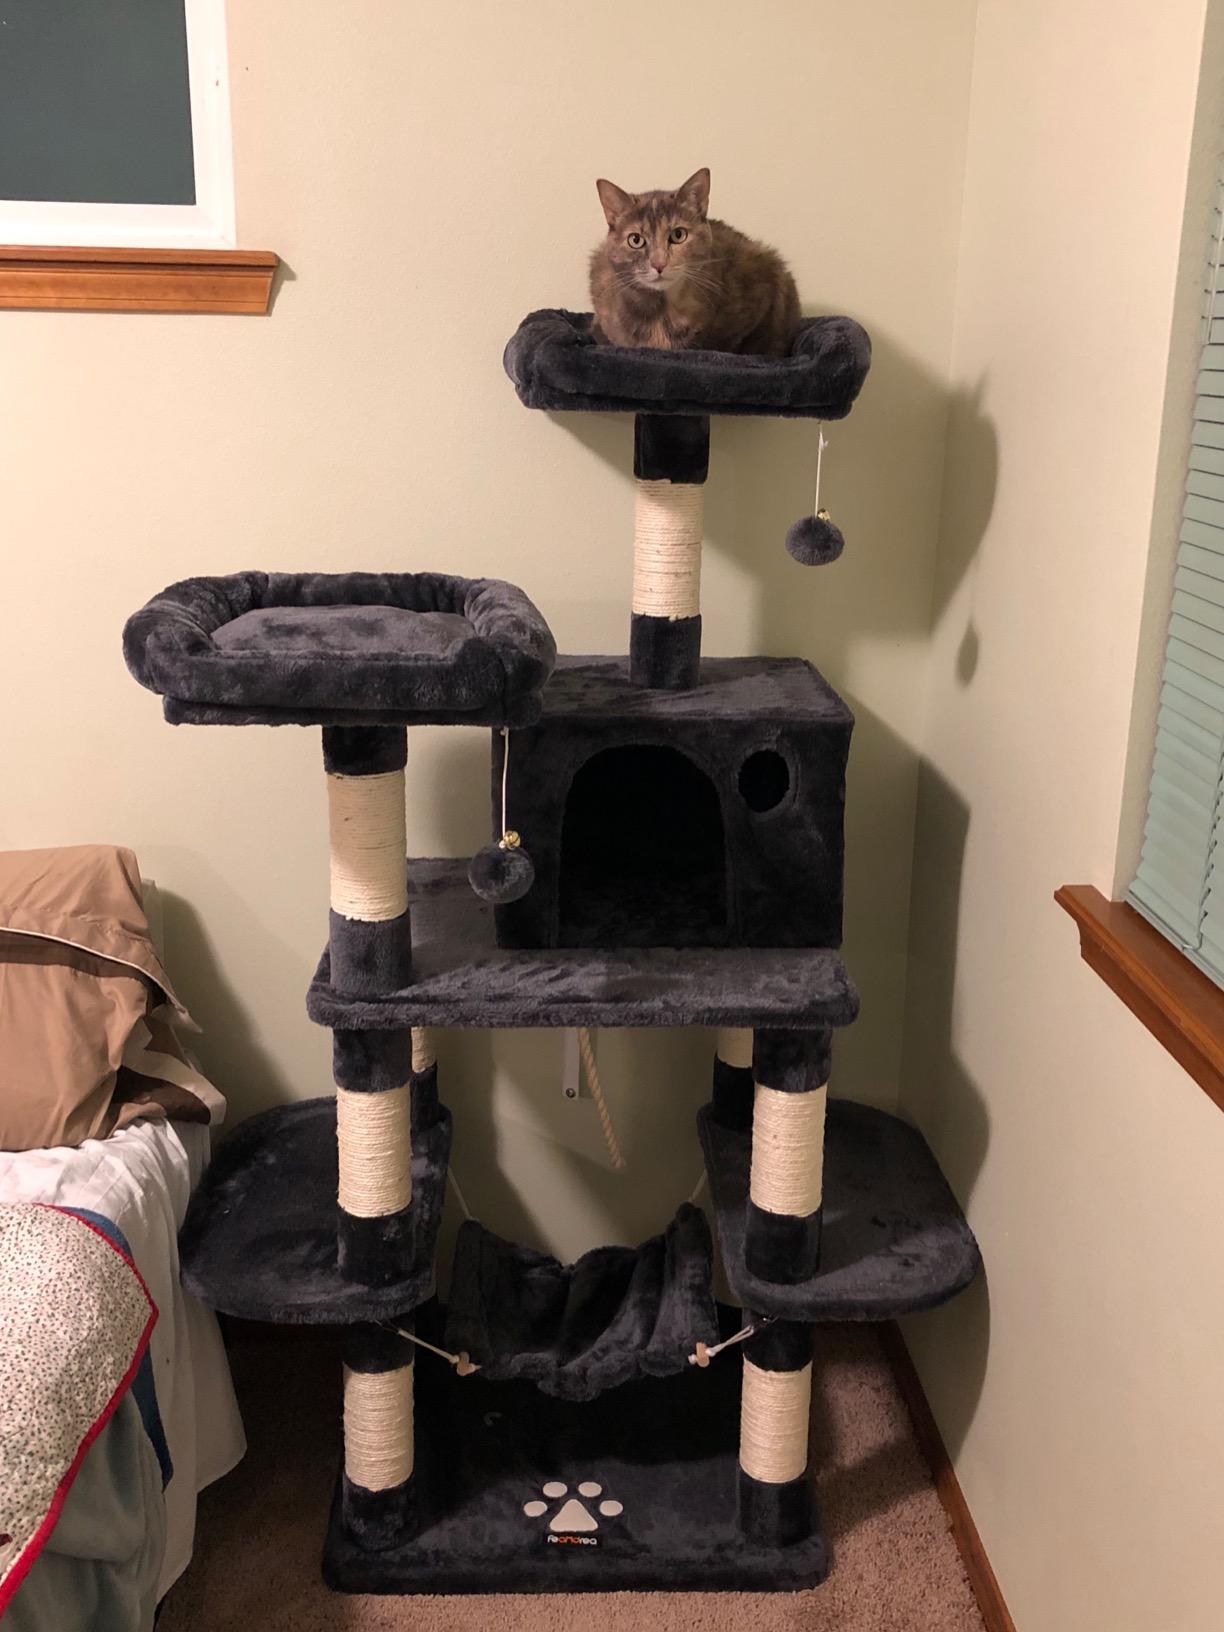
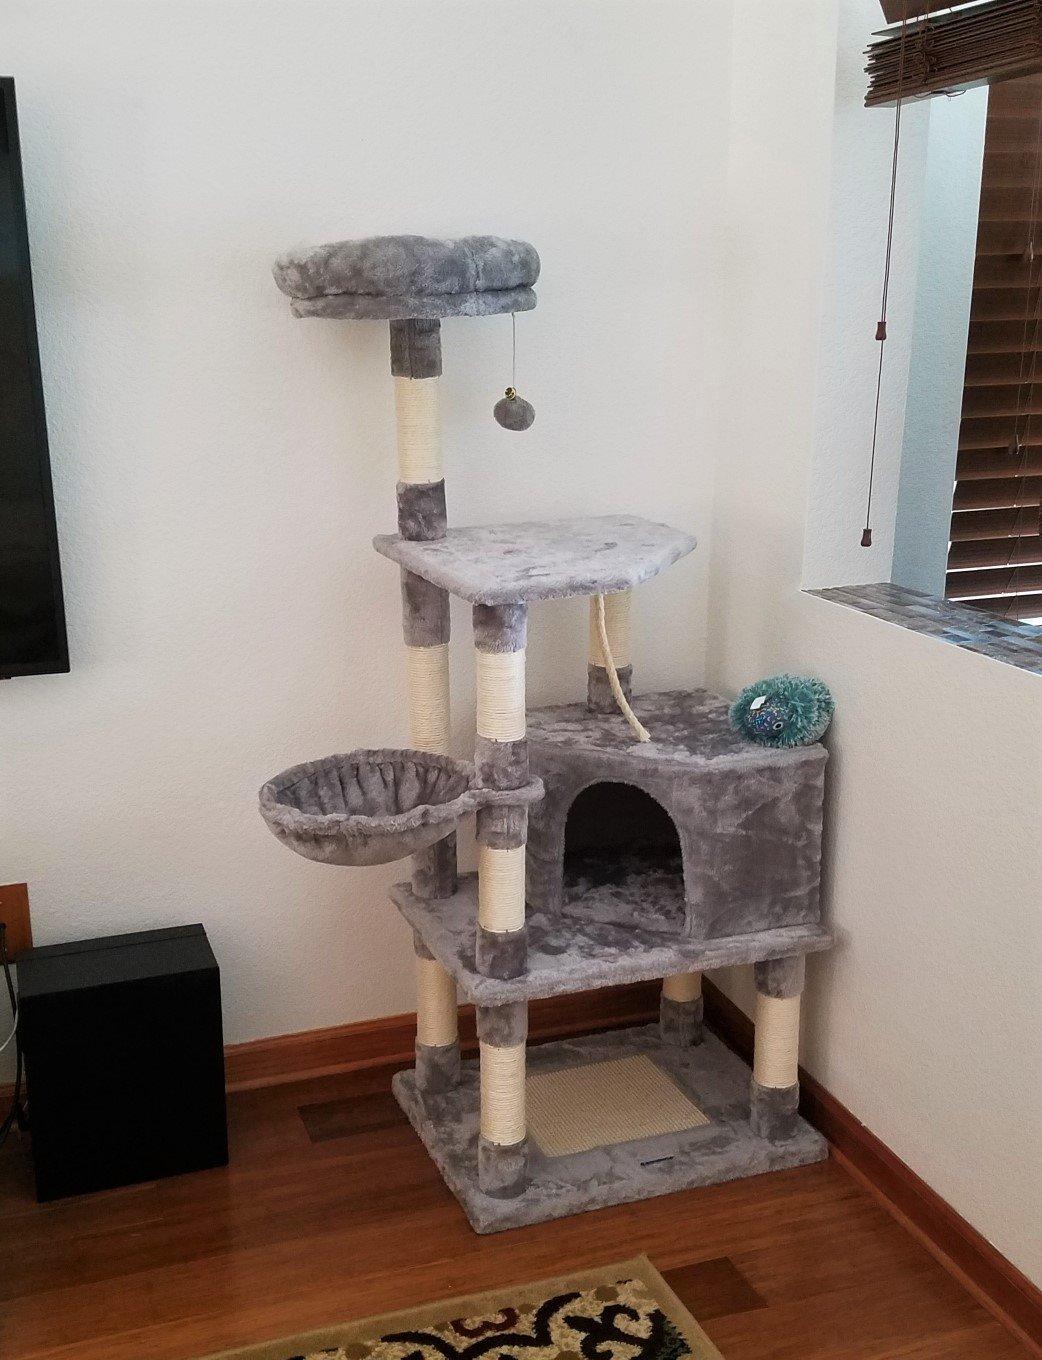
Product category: items_cat tree
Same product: no